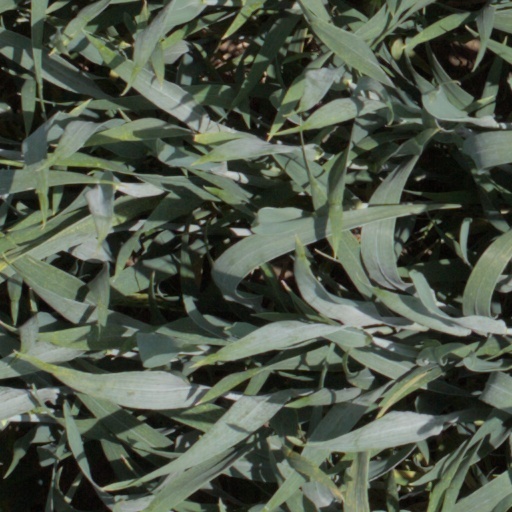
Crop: wheat